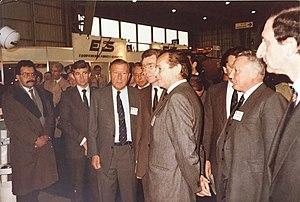
Photo du salon de 1985
Milipol Paris est un salon professionnel consacré à la sécurité intérieure des États, organisé à Paris les années impaires. Existant depuis 1984, il est parrainé par le Ministère français de l'Intérieur. En 2017, le salon a accueilli 29 939 visiteurs originaires de 151 pays différents, et 1 005 exposants.